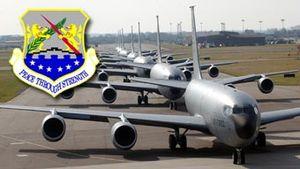
RAF Mildenhall est une base aérienne des United States Air Forces située à Mildenhall dans le Suffolk en Angleterre.